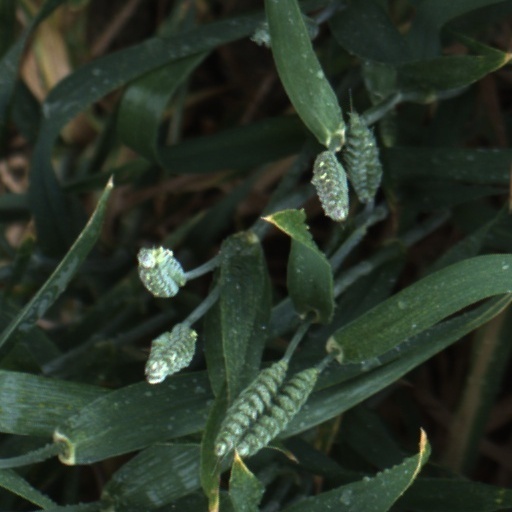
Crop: wheat